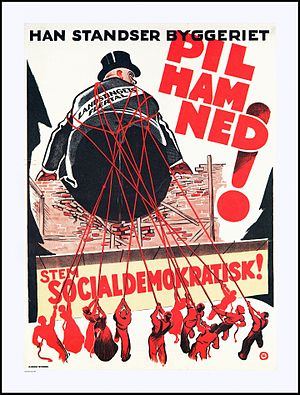
Socialdemokratiet / Historie / Regeringsparti og krisestyring
Socialdemokratisk valgplakat fra 1932
Socialdemokratiet er et politisk parti i Danmark, der bekender sig til den politiske ideologi demokratisk socialisme, ind i mellem betegnet som socialdemokratisme, der dog ikke er en ideologi. Partiet har 48 mandater i Folketinget og er Folketingets største parti. Ved folketingsvalget d. 5. juni 2019 opnåede partiet med støttepartier 90 mandater og dannede en socialdemokratisk mindretalsregering.